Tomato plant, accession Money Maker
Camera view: bottom (45 deg); turntable rotation: 120 degrees
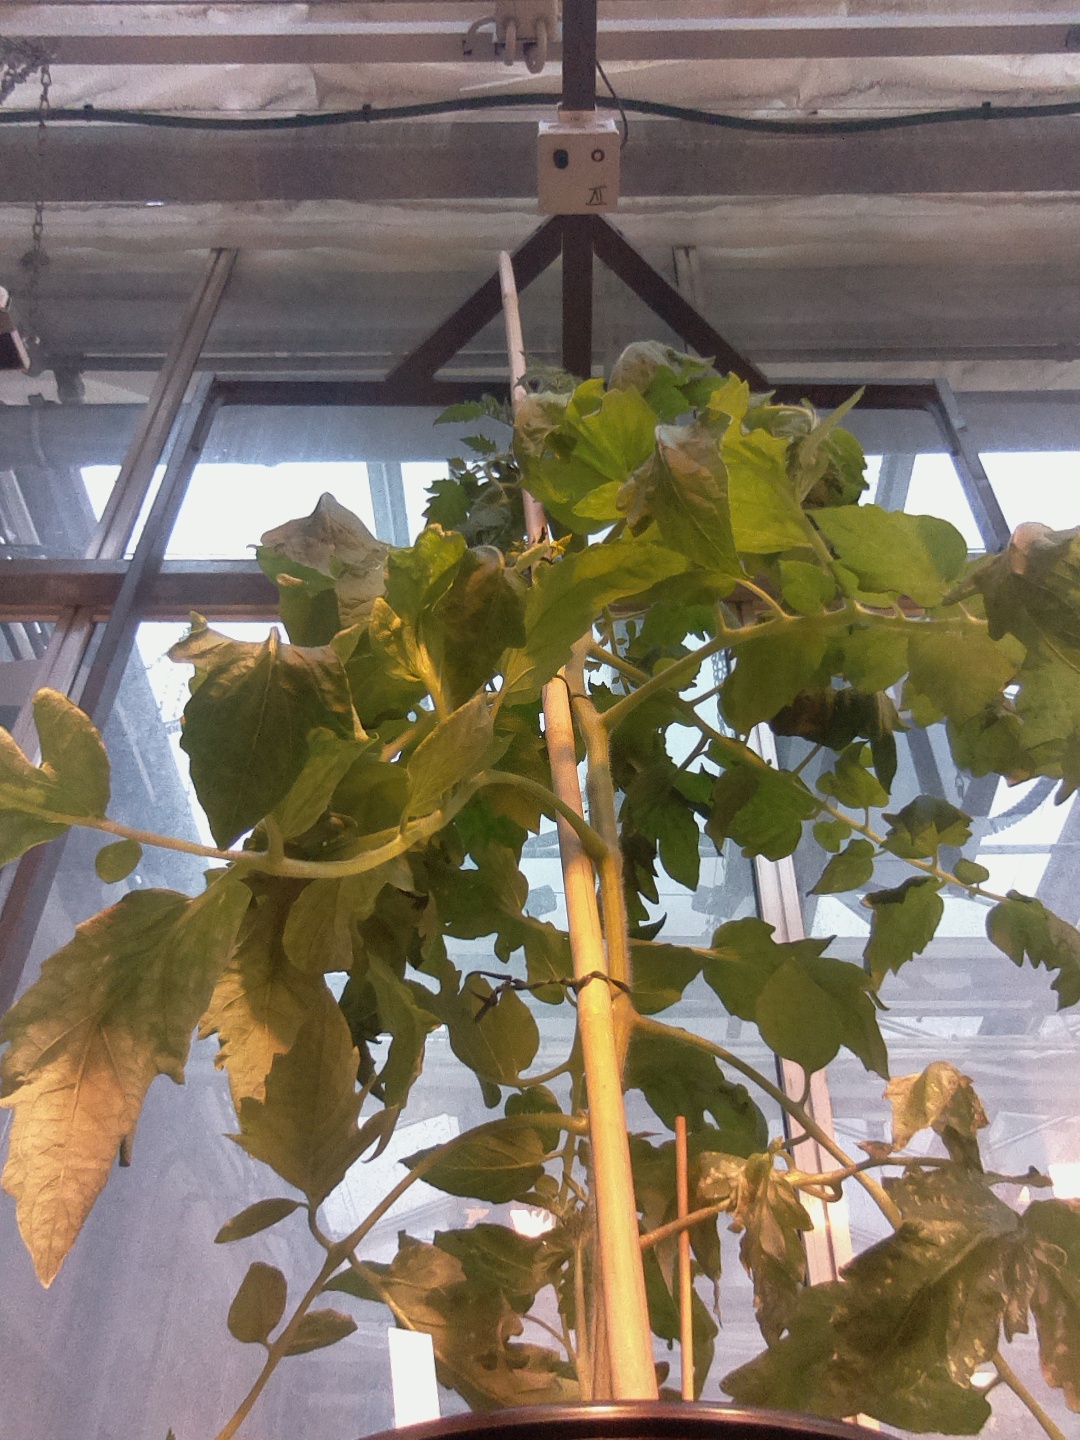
BBCH growth stage 69: End of flowering, 90%-100% of flowers open, more petals falling